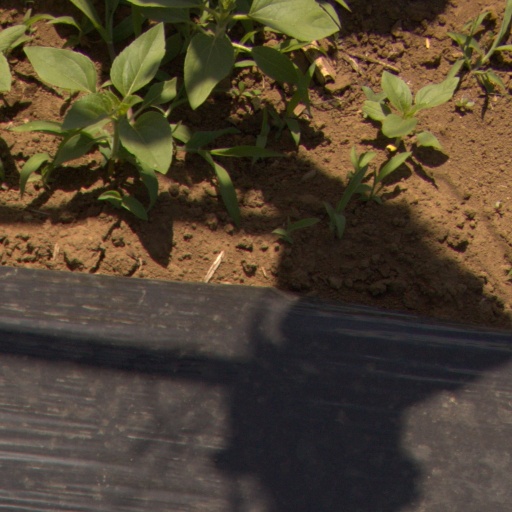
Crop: Jerusalem artichoke